Desmond Tutu

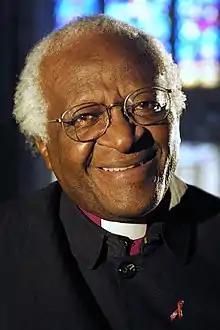
Tutu

Desmond Mpilo Tutu (7 October 193126 December 2021) was a South African Anglican bishop and theologian, known for his work as an anti-apartheid and human rights activist. He was Bishop of Johannesburg from 1985 to 1986 and then Archbishop of Cape Town from 1986 to 1996, in both cases being the first Black African to hold the position. Theologically, he sought to fuse ideas from Black theology with African theology.